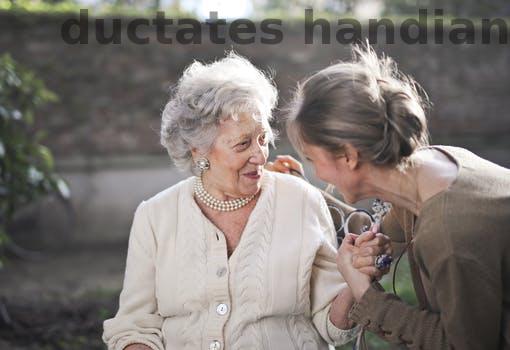
Label: Watermark